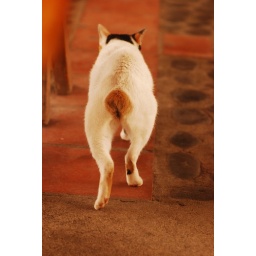
this cat was written up in the local papers for allegedly being a cross between a cat and a rabbit.